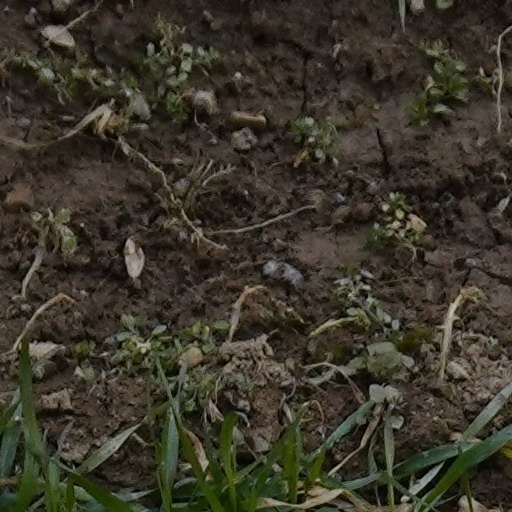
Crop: wheat